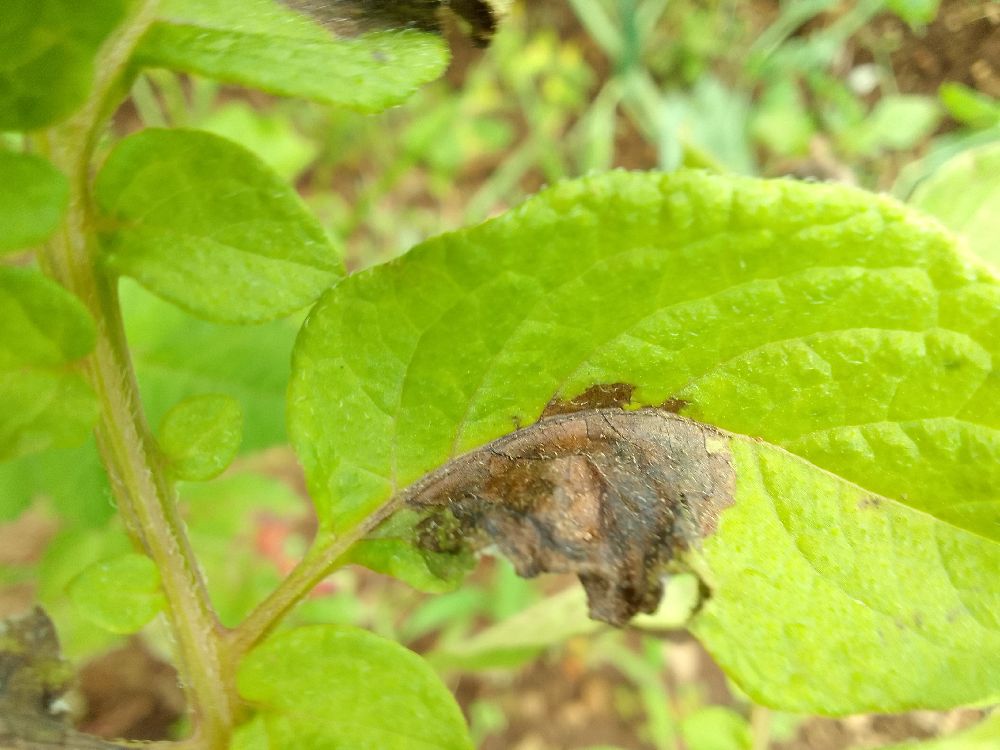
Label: Late blight